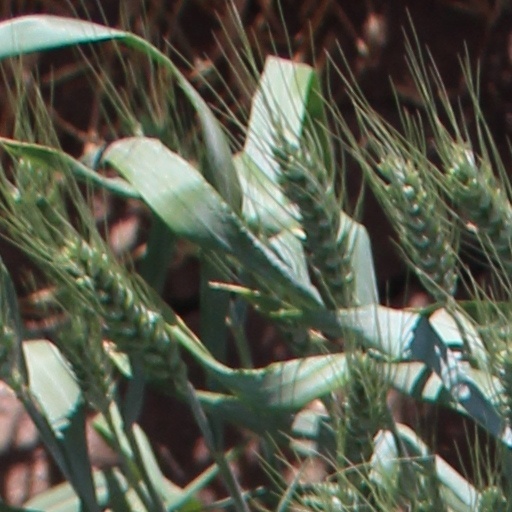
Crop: wheat